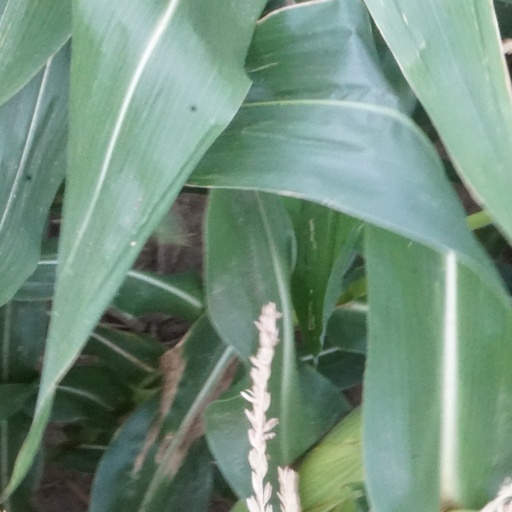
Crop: maize; corn